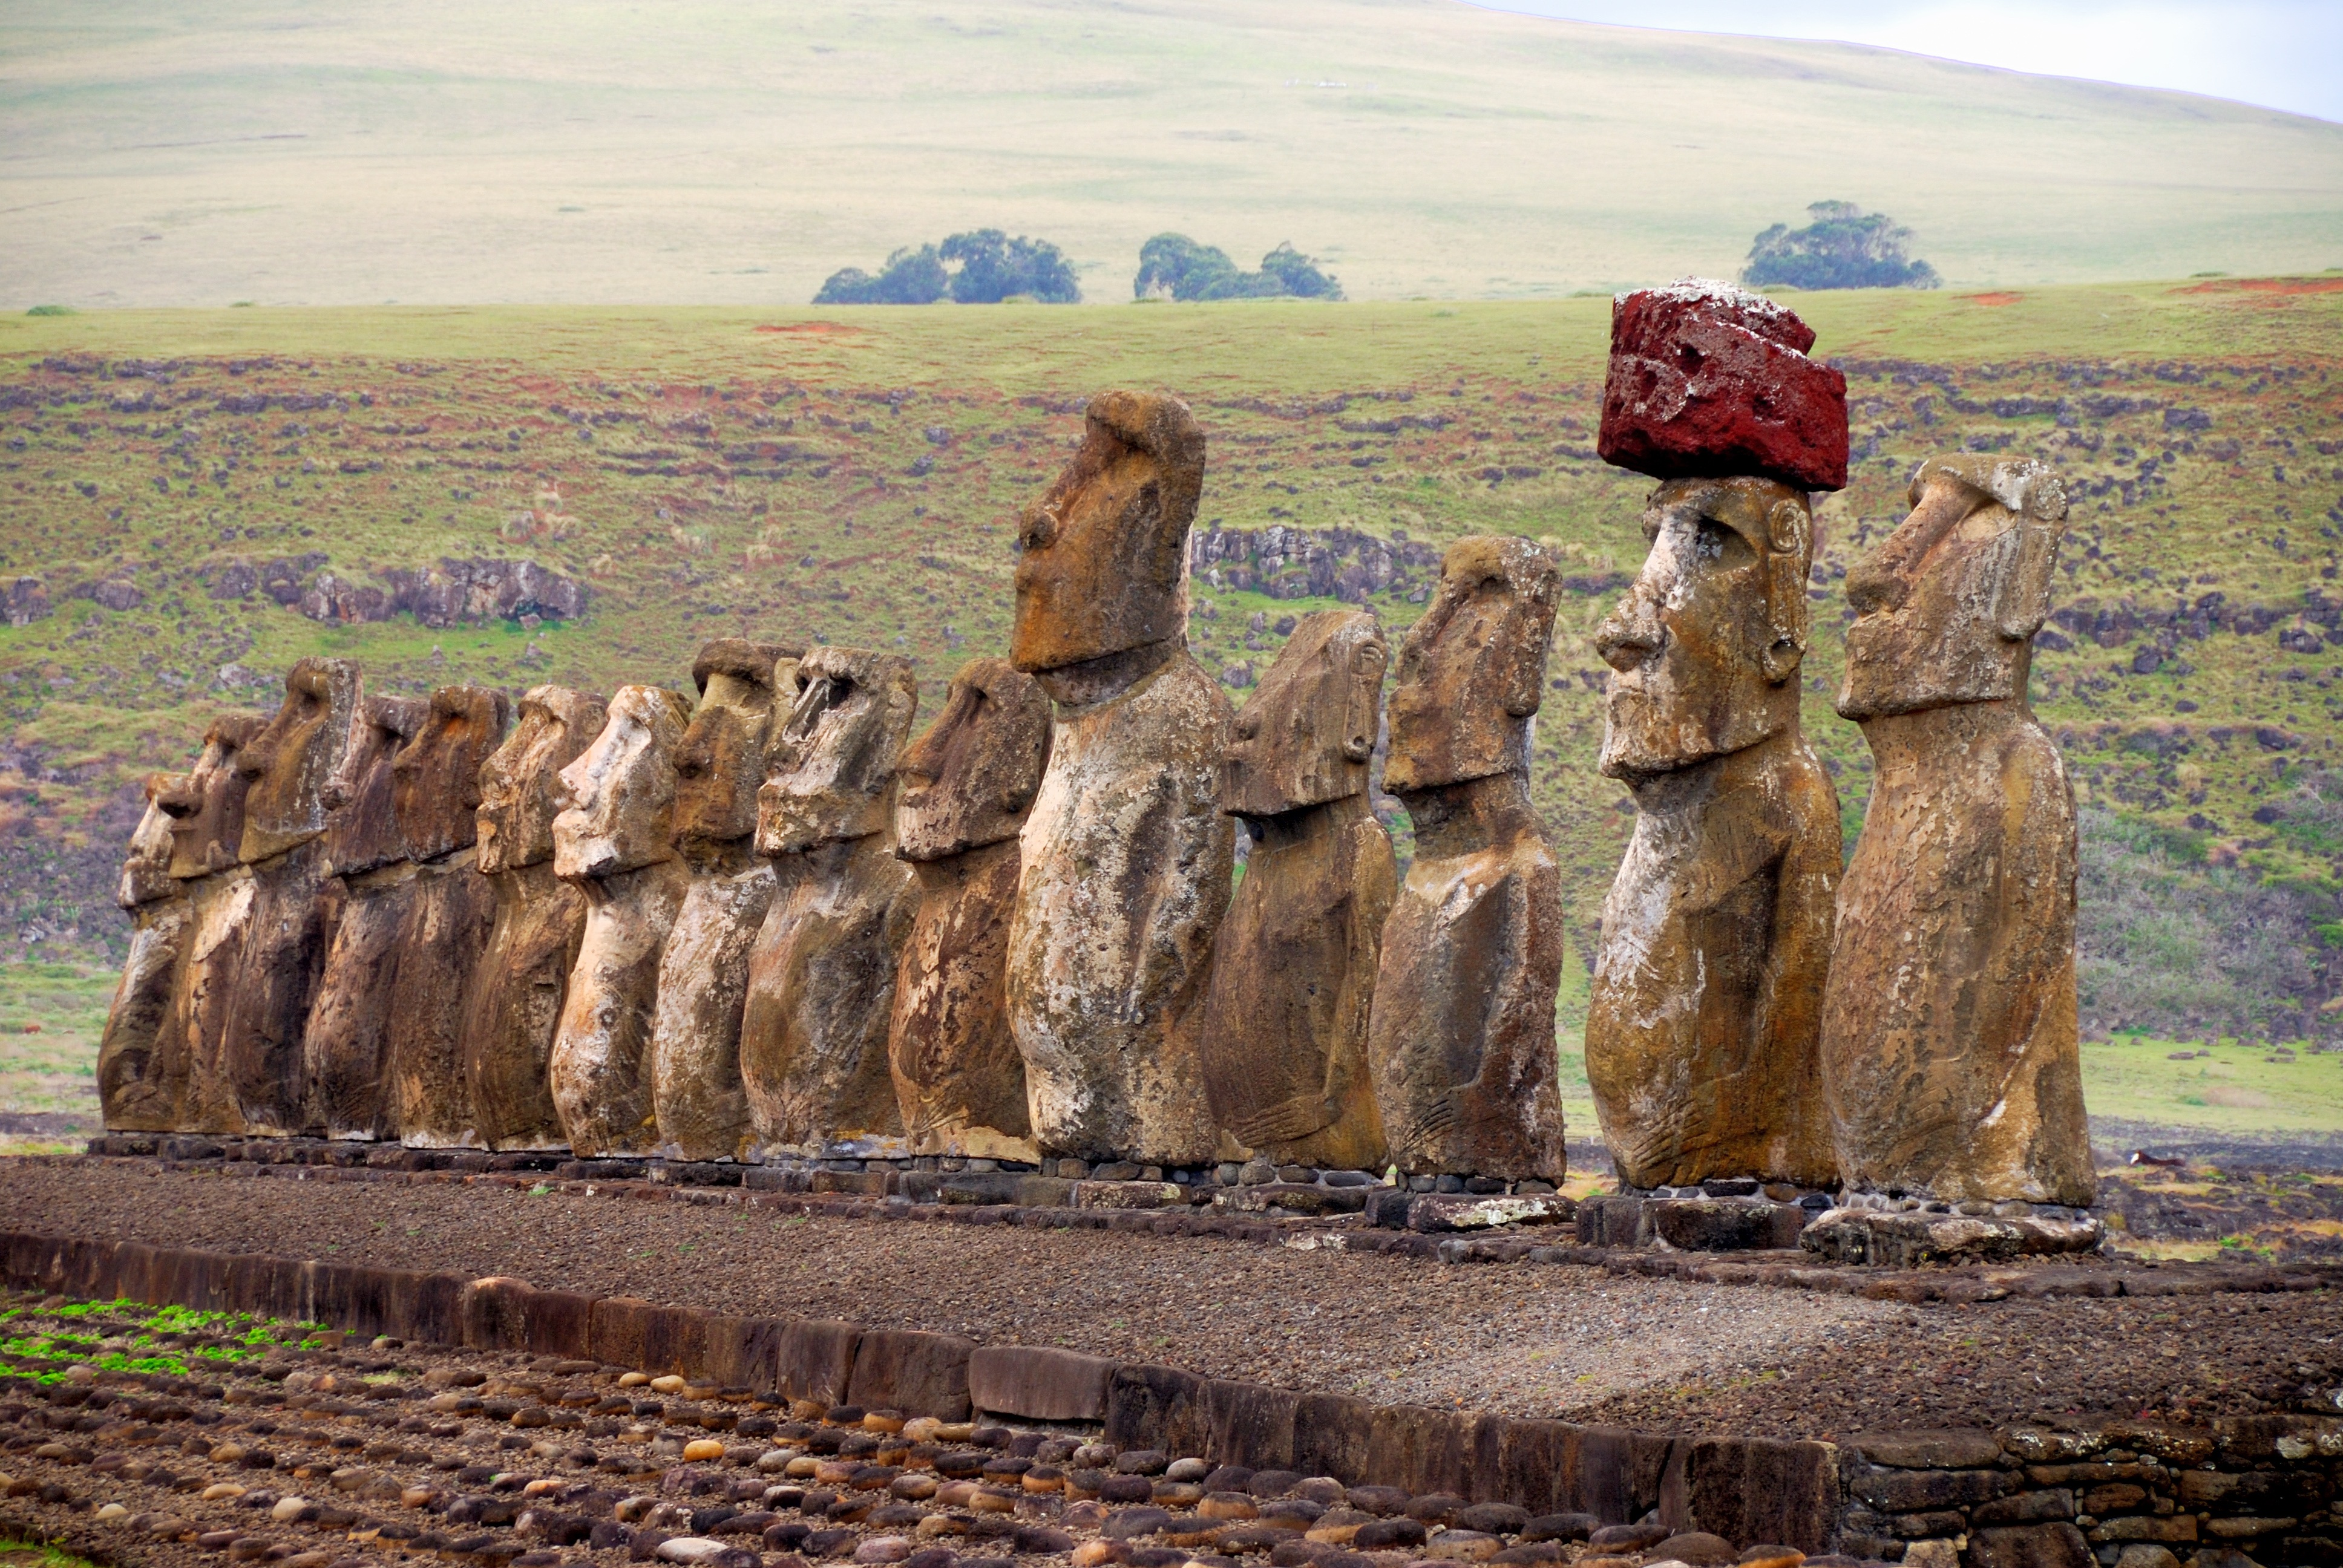
landscape, rock, wilderness, wood, travel, formation, cliff, terrain, chile, sculpture, geology, ruins, badlands, monolith, easter island, rapa nui, moai, ancient history